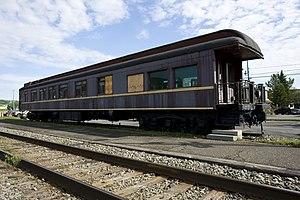
La gare d'Amqui est une gare ferroviaire canadienne. Elle est située sur le territoire de la ville d'Amqui de la municipalité régionale de comté de La Matapédia dans le Bas-Saint-Laurent au Québec.